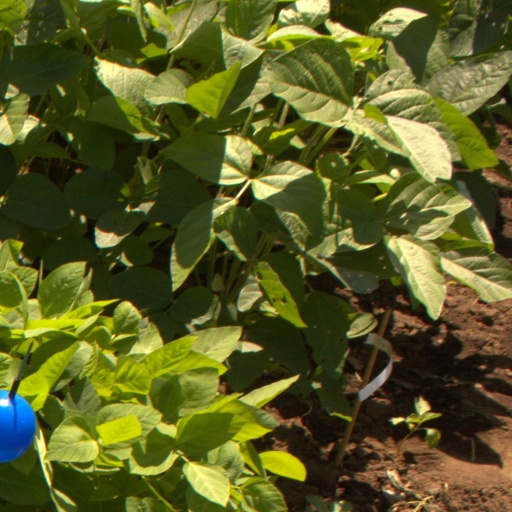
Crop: soybean